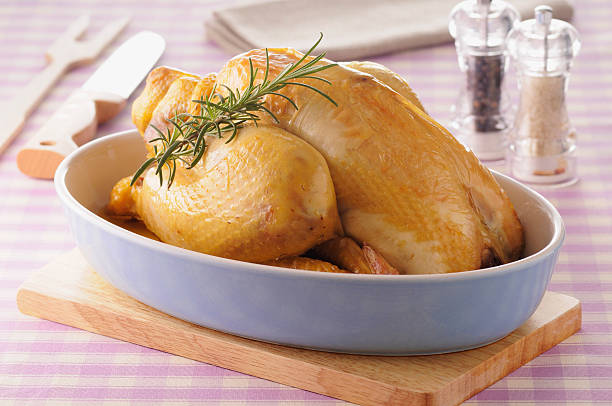
Label: roast_chicken